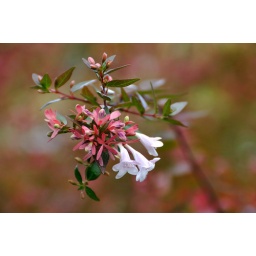
It is a flower along the street in Rennes, France